Paul Kellerman

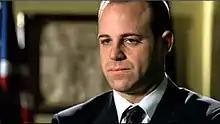
Congressman Paul Kellerman

Paul Kellerman, also known as Owen Kravecki, is a fictional character from the American television series, "Prison Break". Played by Paul Adelstein, the character was introduced to the series as a Secret Service special agent in the series pilot, but the actor was not listed as a regular cast member until the third episode. The character's role is most prominent in the series' conspiracy plot.